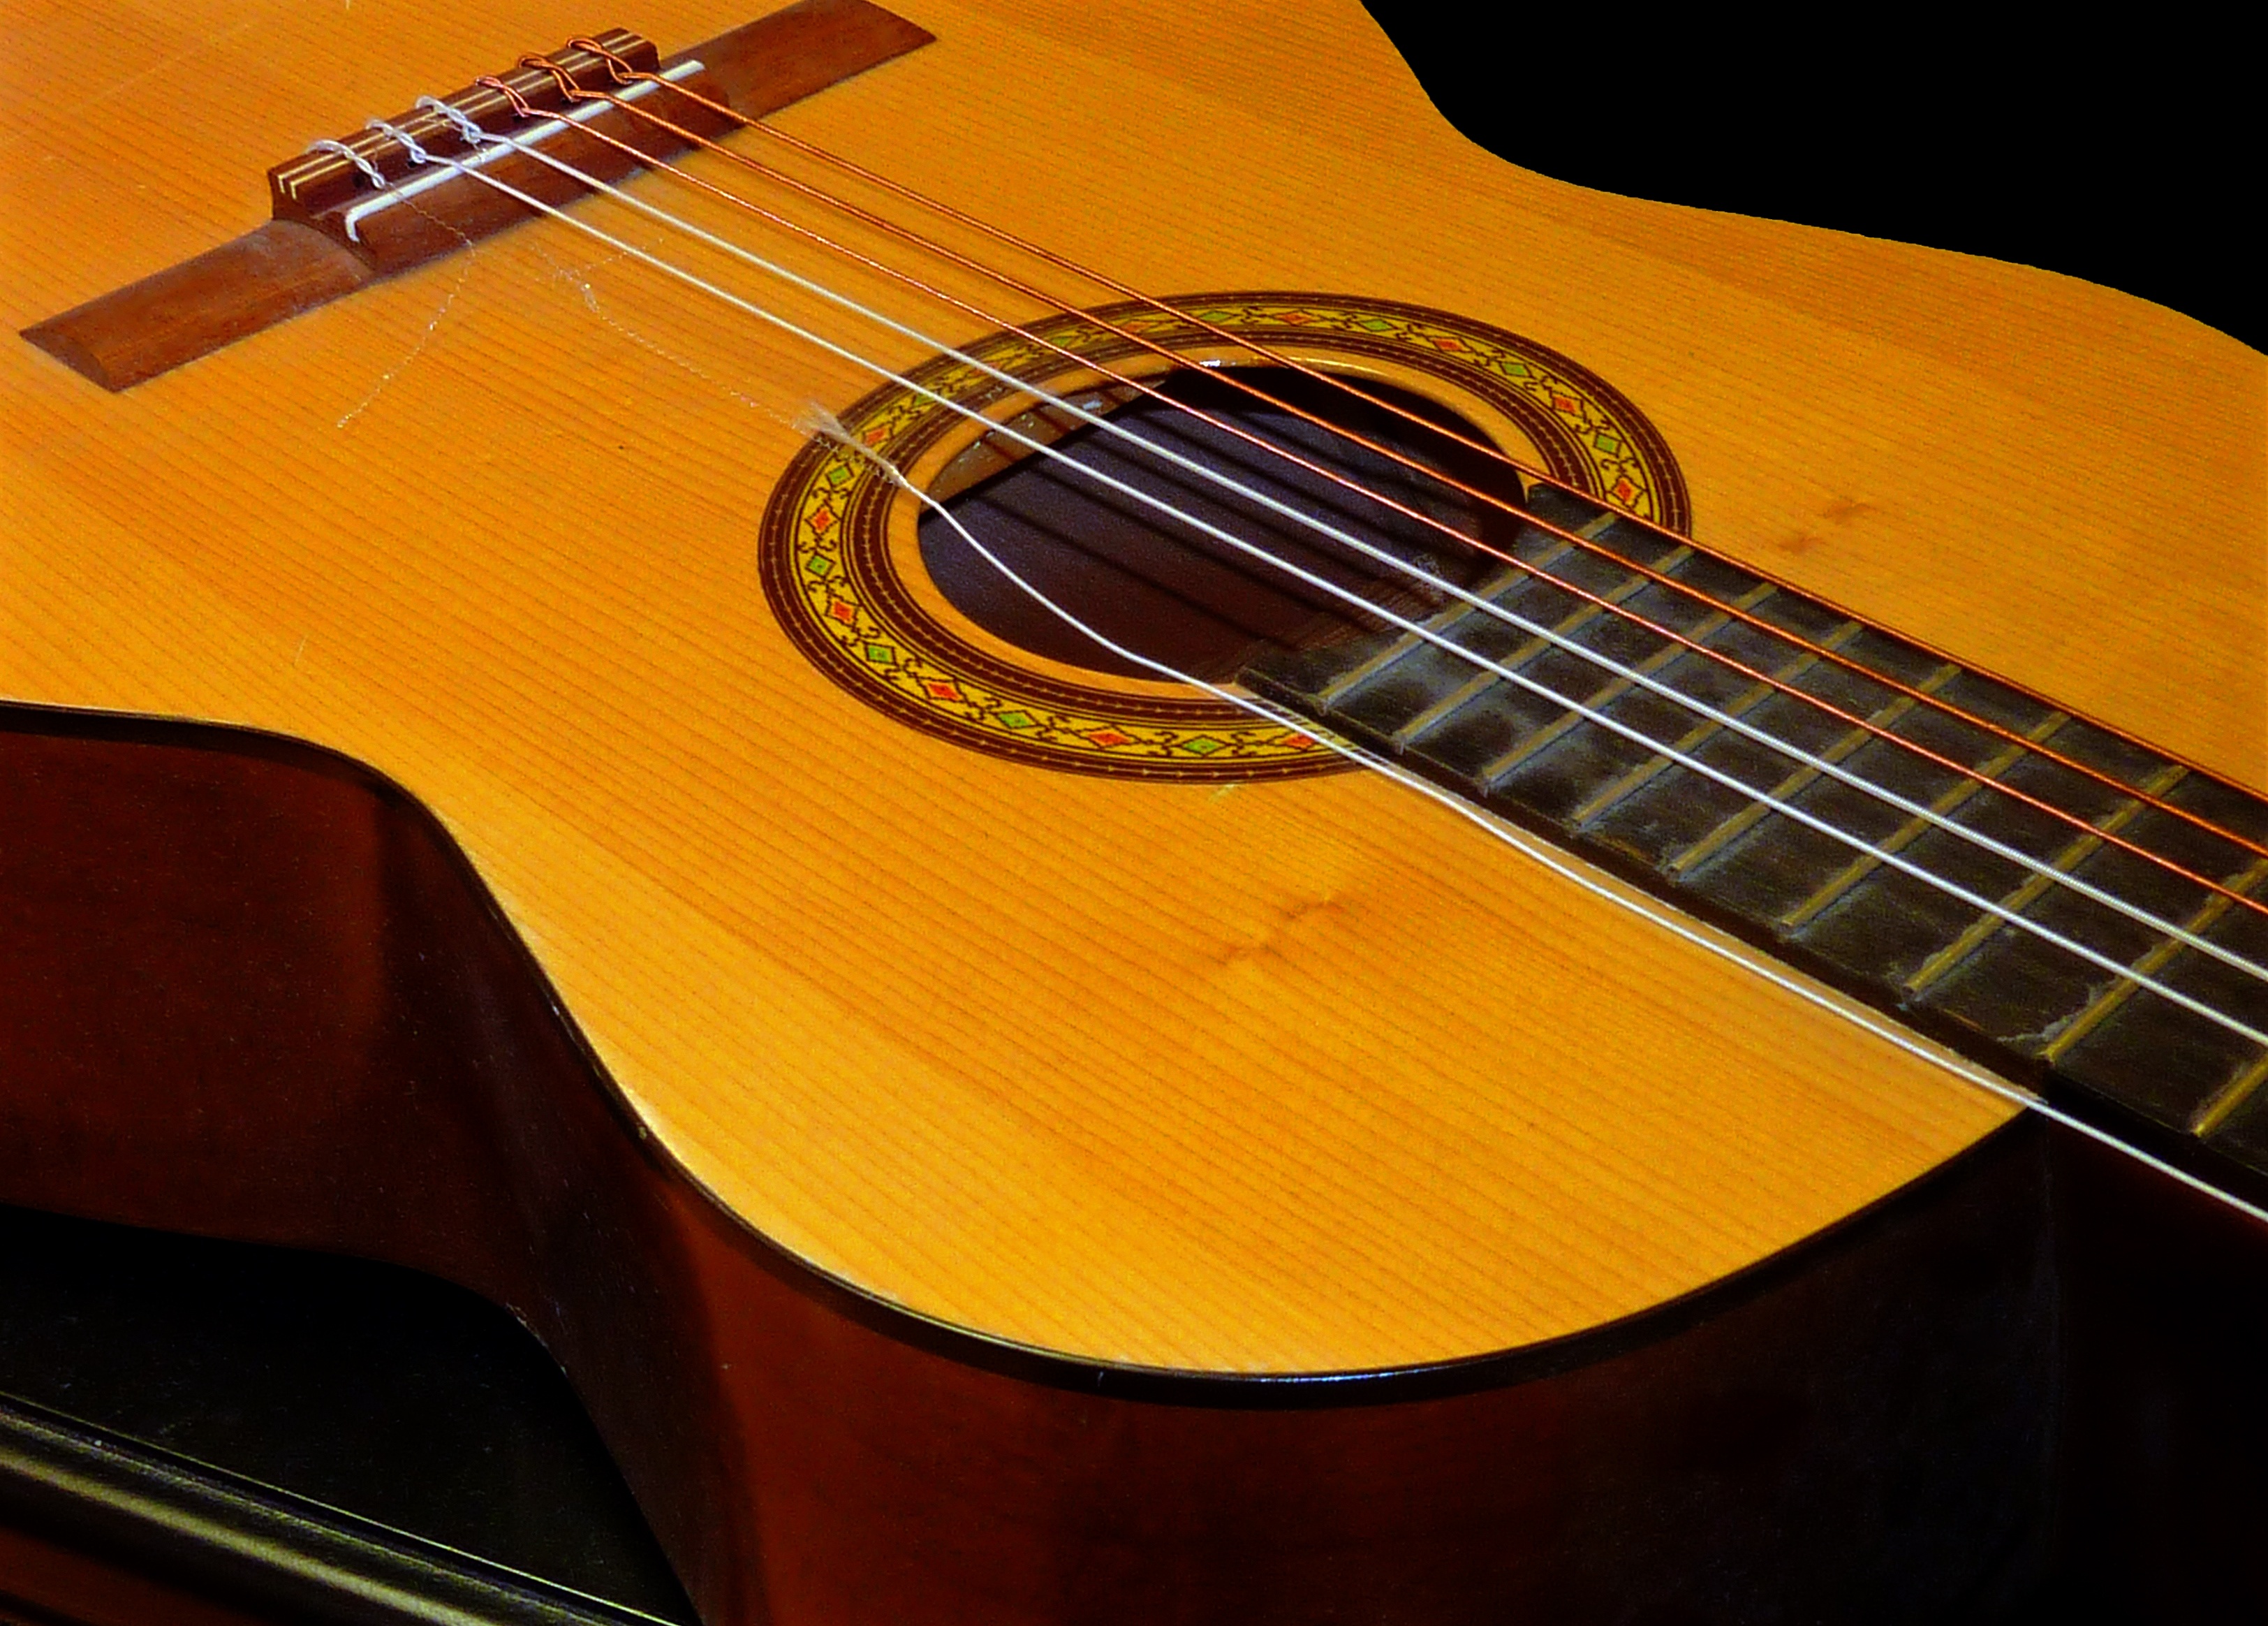
rock, music, guitar, acoustic guitar, concert, dance, musician, musical instrument, orchestra, sound, strings, bat, bass guitar, hearing, string instrument, plucked string instruments, slide guitar, acoustic electric guitar, jazz guitarist